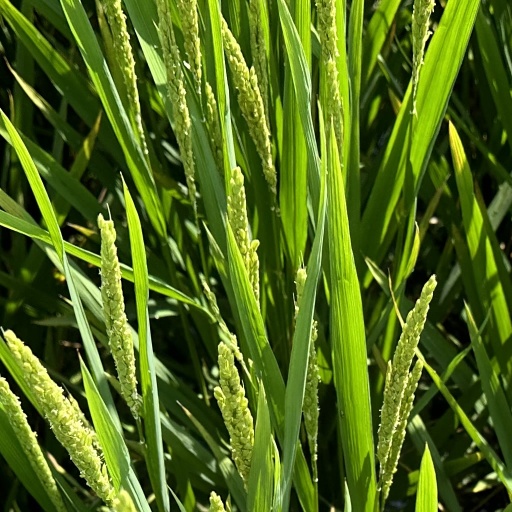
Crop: rice